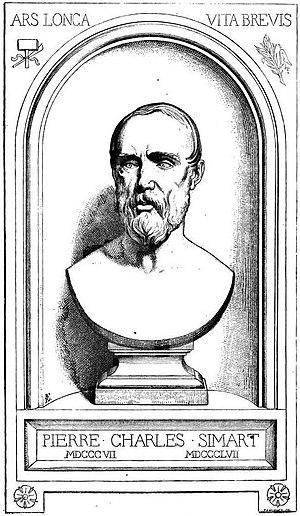
Pierre-Charles Simart, né à Troyes le 27 juin 1806 et mort à Paris le 27 mai 1857, est un sculpteur français.